Kerbal Space Program 2

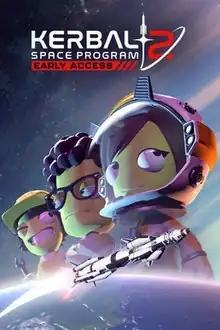
Early access image

Kerbal Space Program 2 is a space flight simulation video game developed by Intercept Games and published by Private Division. It is the sequel to 2015's "Kerbal Space Program" and was released in early access on February 24, 2023, for Windows only.